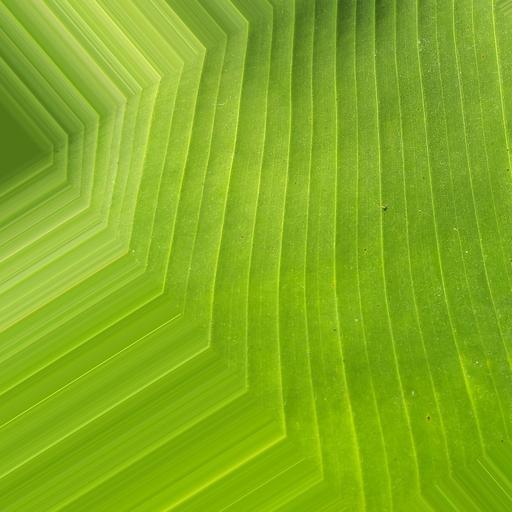
Label: banana_healthy_leaf